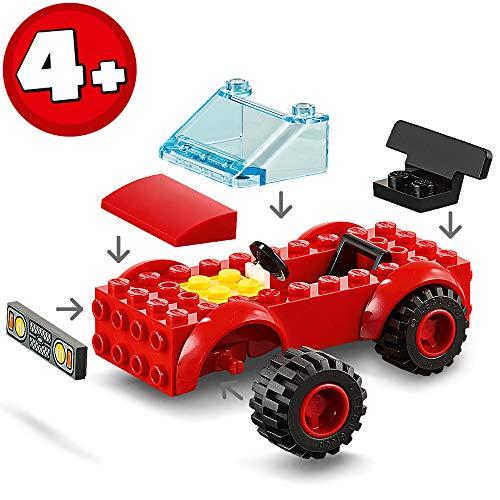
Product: LEGO City Garage Center 60232 Building Kit, New 2019 (234 Pieces)
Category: Toys & Games | Building Toys | Building Sets
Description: This LEGO City Garage Center 60232 cool toy for kids makes a great gift for kids and can be built together with all other original LEGO sets and bricks for more creative play.
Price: $49.95
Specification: ProductDimensions:15x10.3x2.2inches|ItemWeight:3.52ounces|ShippingWeight:1.37pounds|ASIN:B07PZQ133B|Itemmodelnumber:6251757|Manufacturerrecommendedage:4yearsandup